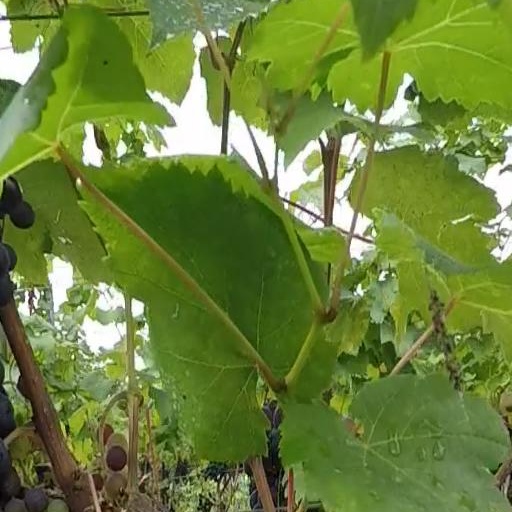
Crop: grape